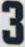
Number: 3